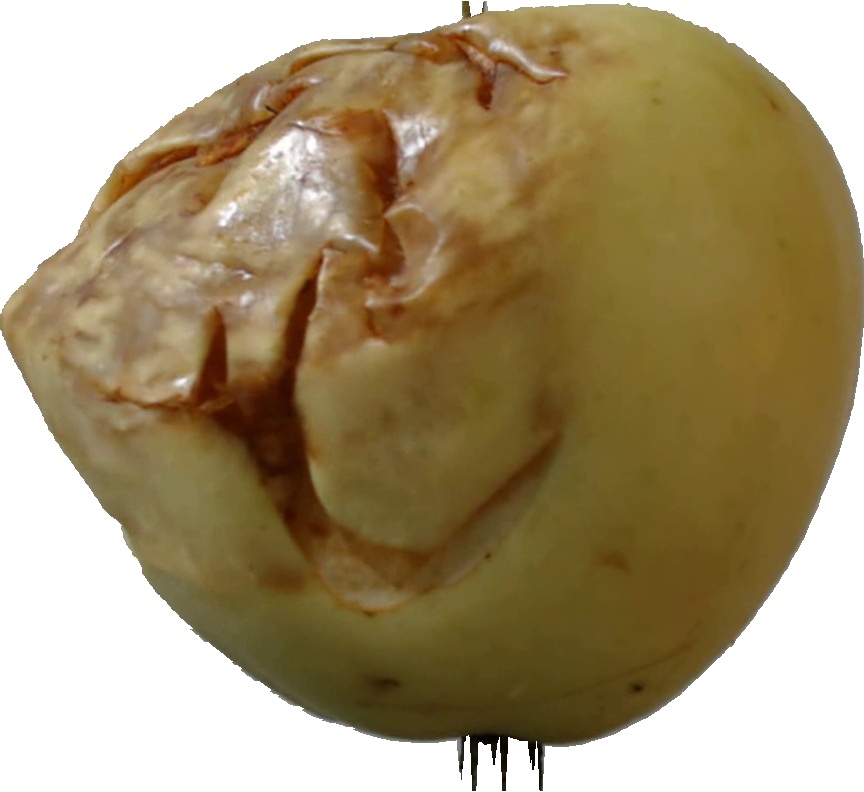
Label: apple_hit_1